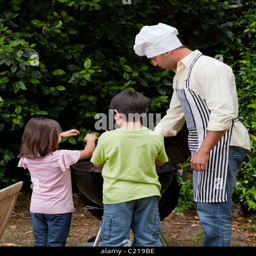
family having a barbecue in the garden